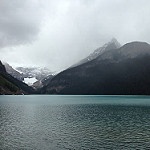
Scene: Outdoor